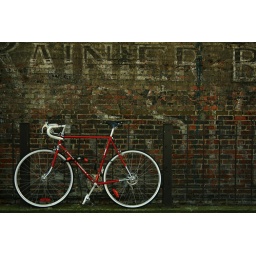
Red bike in front of brick building with old Ranier Beer sign fading in the background